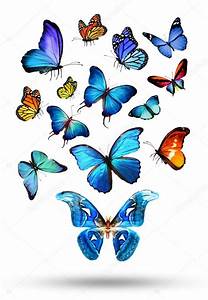
Label: farfalla